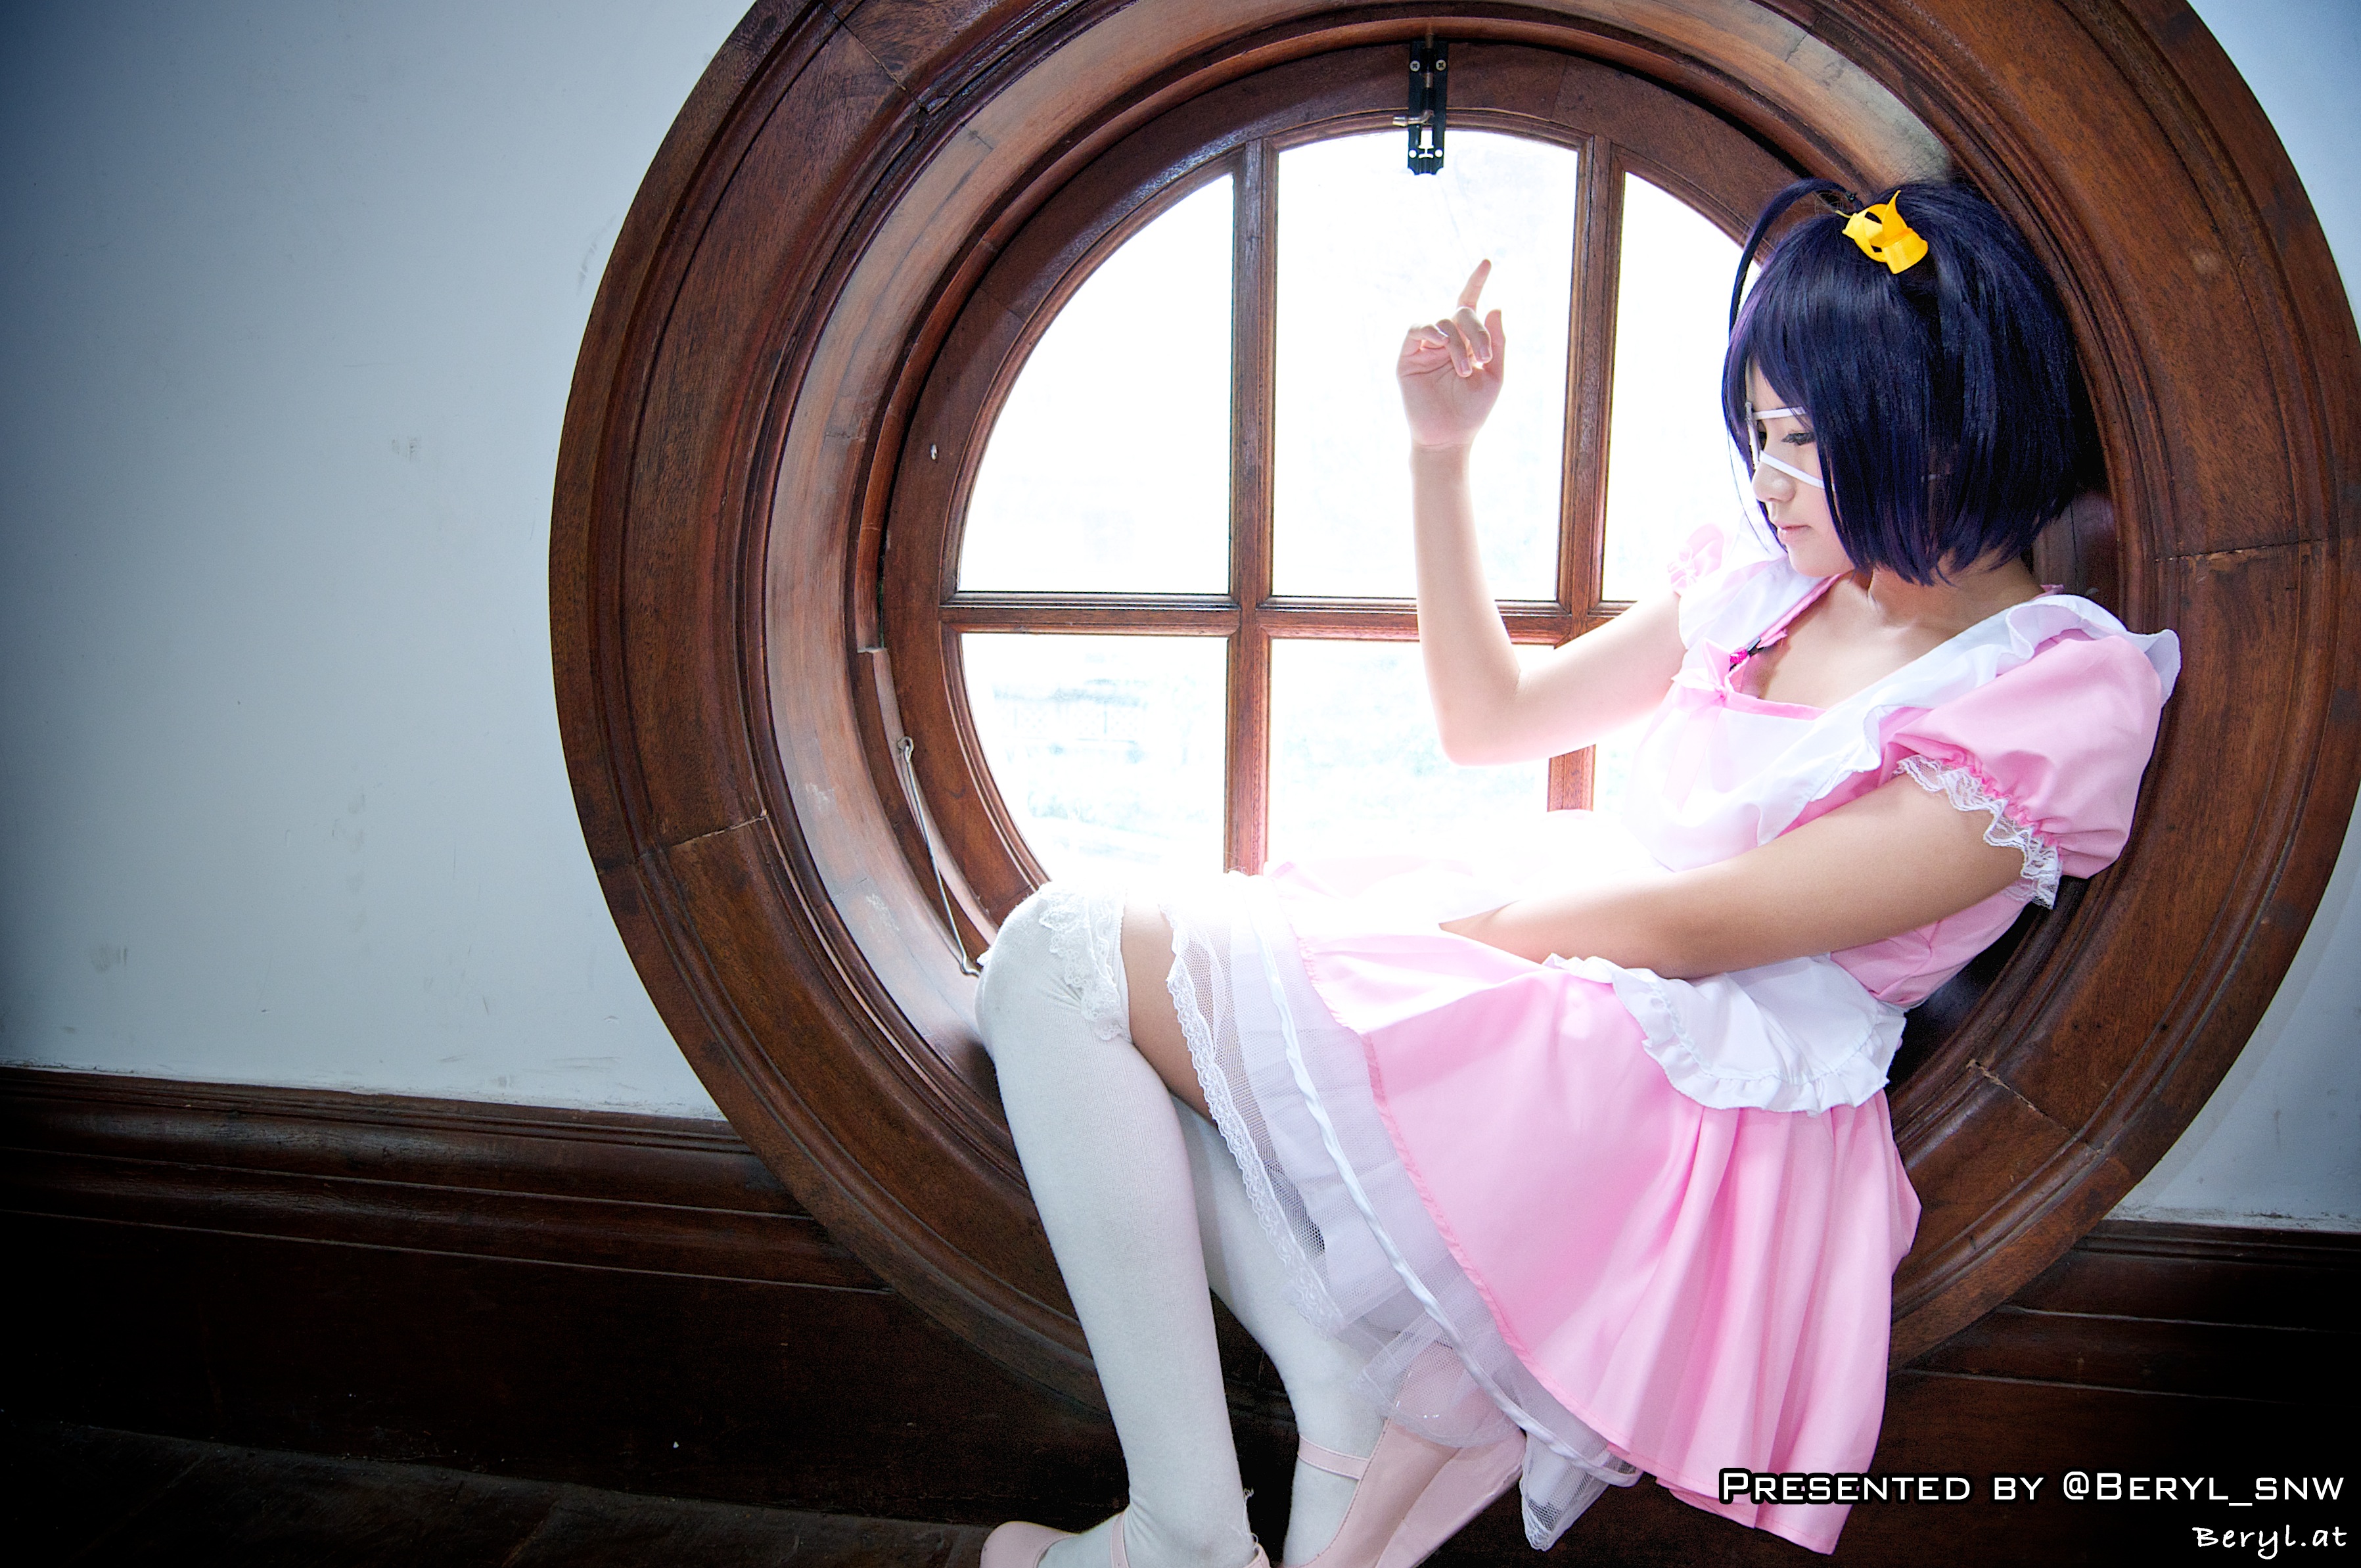
girl, woman, photography, wedding, bride, cosplay, ceremony, girls, cool image, dress, japanese, photograph, canton, maid, china, guangdong, anime, comic, lika, chunibyo